Leslie Coleman

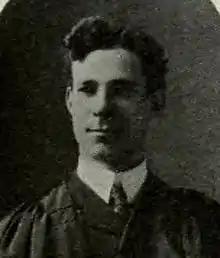

Leslie Coleman was born in Durham County, Ontario, Canada, on 16 June 1878 to Elizabeth Ann née Beer and Francis T. Coleman. He had three brothers and two sisters. The family appears to have moved between Toronto and Spokane, Washington, as Coleman went to the Arthur High School and Harbord Collegiate Institute after which Leslie became a primary school teacher (following his brother Norman Frank Coleman who became a President of Reed College while another brother Herbert was principal of Spokane High School). In 1900 he joined the University of Toronto and graduated in science with a Governor General's Gold medal in 1904. Coleman spent the summer of 1904 at the marine research stations at Malpeque and at Georgian Bay where he studied oyster cultivation. He received the Frederick Wyld Prize for English Essay in 1905. He moved to Germany for further study and obtained a doctorate from the University of Göttingen. Here he studied nitrification by soil bacteria. He trained in mycology under Heinrich Klebahn. From 1906, he worked at the Kaiser Wilhelm Institute for Agriculture and Forestry in Berlin for two years before he obtained a five-year appointment as Mycologist and Entomologist in the State of Mysore in India in 1908.